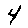
Label: 4